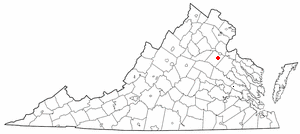
La zone non incorporée de Spotsylvania Court House est le siège du comté de Spotsylvania, dans l’État de Virginie, aux États-Unis. Lors du recensement de 2010, sa population s’élevait à 4 239 habitants.